Answer in natural language. Considering the relative positions, is Television above or below black open-shelf tv stand? Choose between the following options: below or above
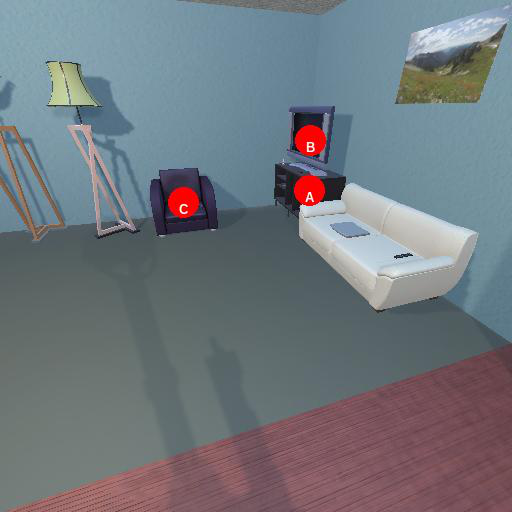
<answer>below</answer>